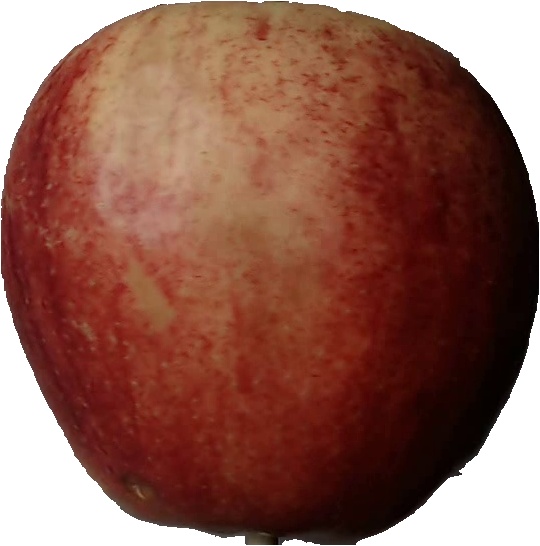
Label: apple_red_3